Siim-Sander Vene

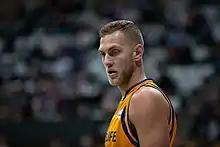
Vene with Gran Canaria in 2019

Siim-Sander Vene (born 12 November 1990) is an Estonian professional basketball player for Stal Ostrów Wielkopolski of the Polish Basketball League (PLK). Standing at 2.03 m (6 ft 8 in), he plays both the small forward and power forward positions. Vene represents the Estonian national basketball team internationally, and was named Estonian Basketball Player of the Year in 2017, 2018 and 2019.